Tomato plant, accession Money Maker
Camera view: bottom (45 deg); turntable rotation: 90 degrees
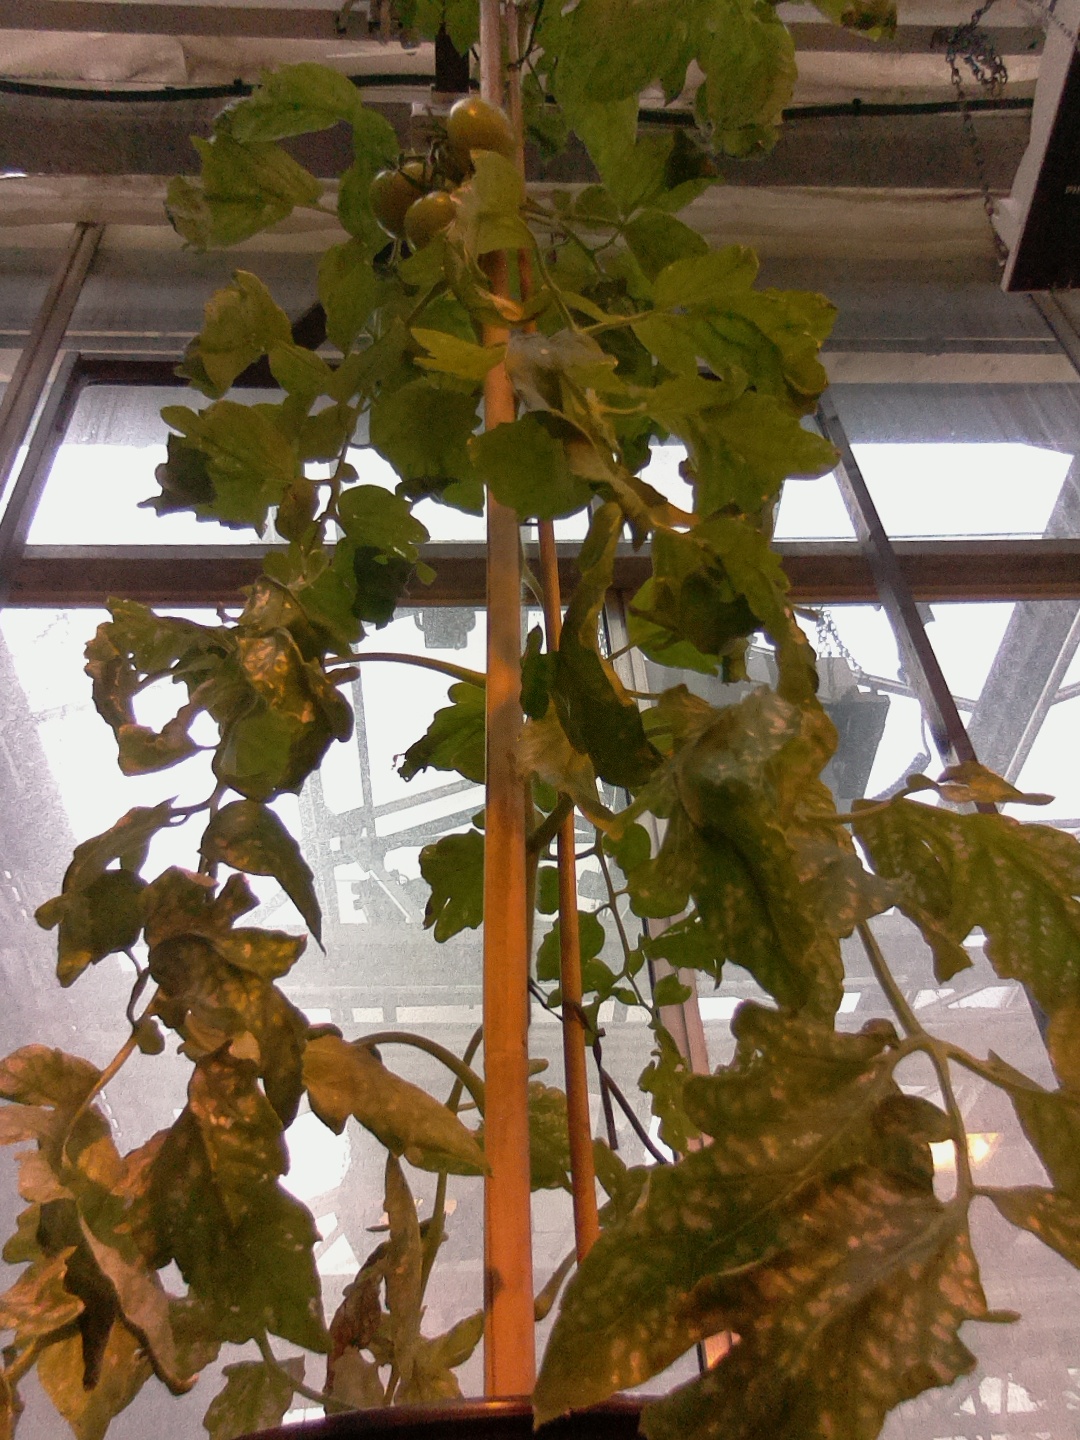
BBCH growth stage 74: 40%-50% of final fruit size